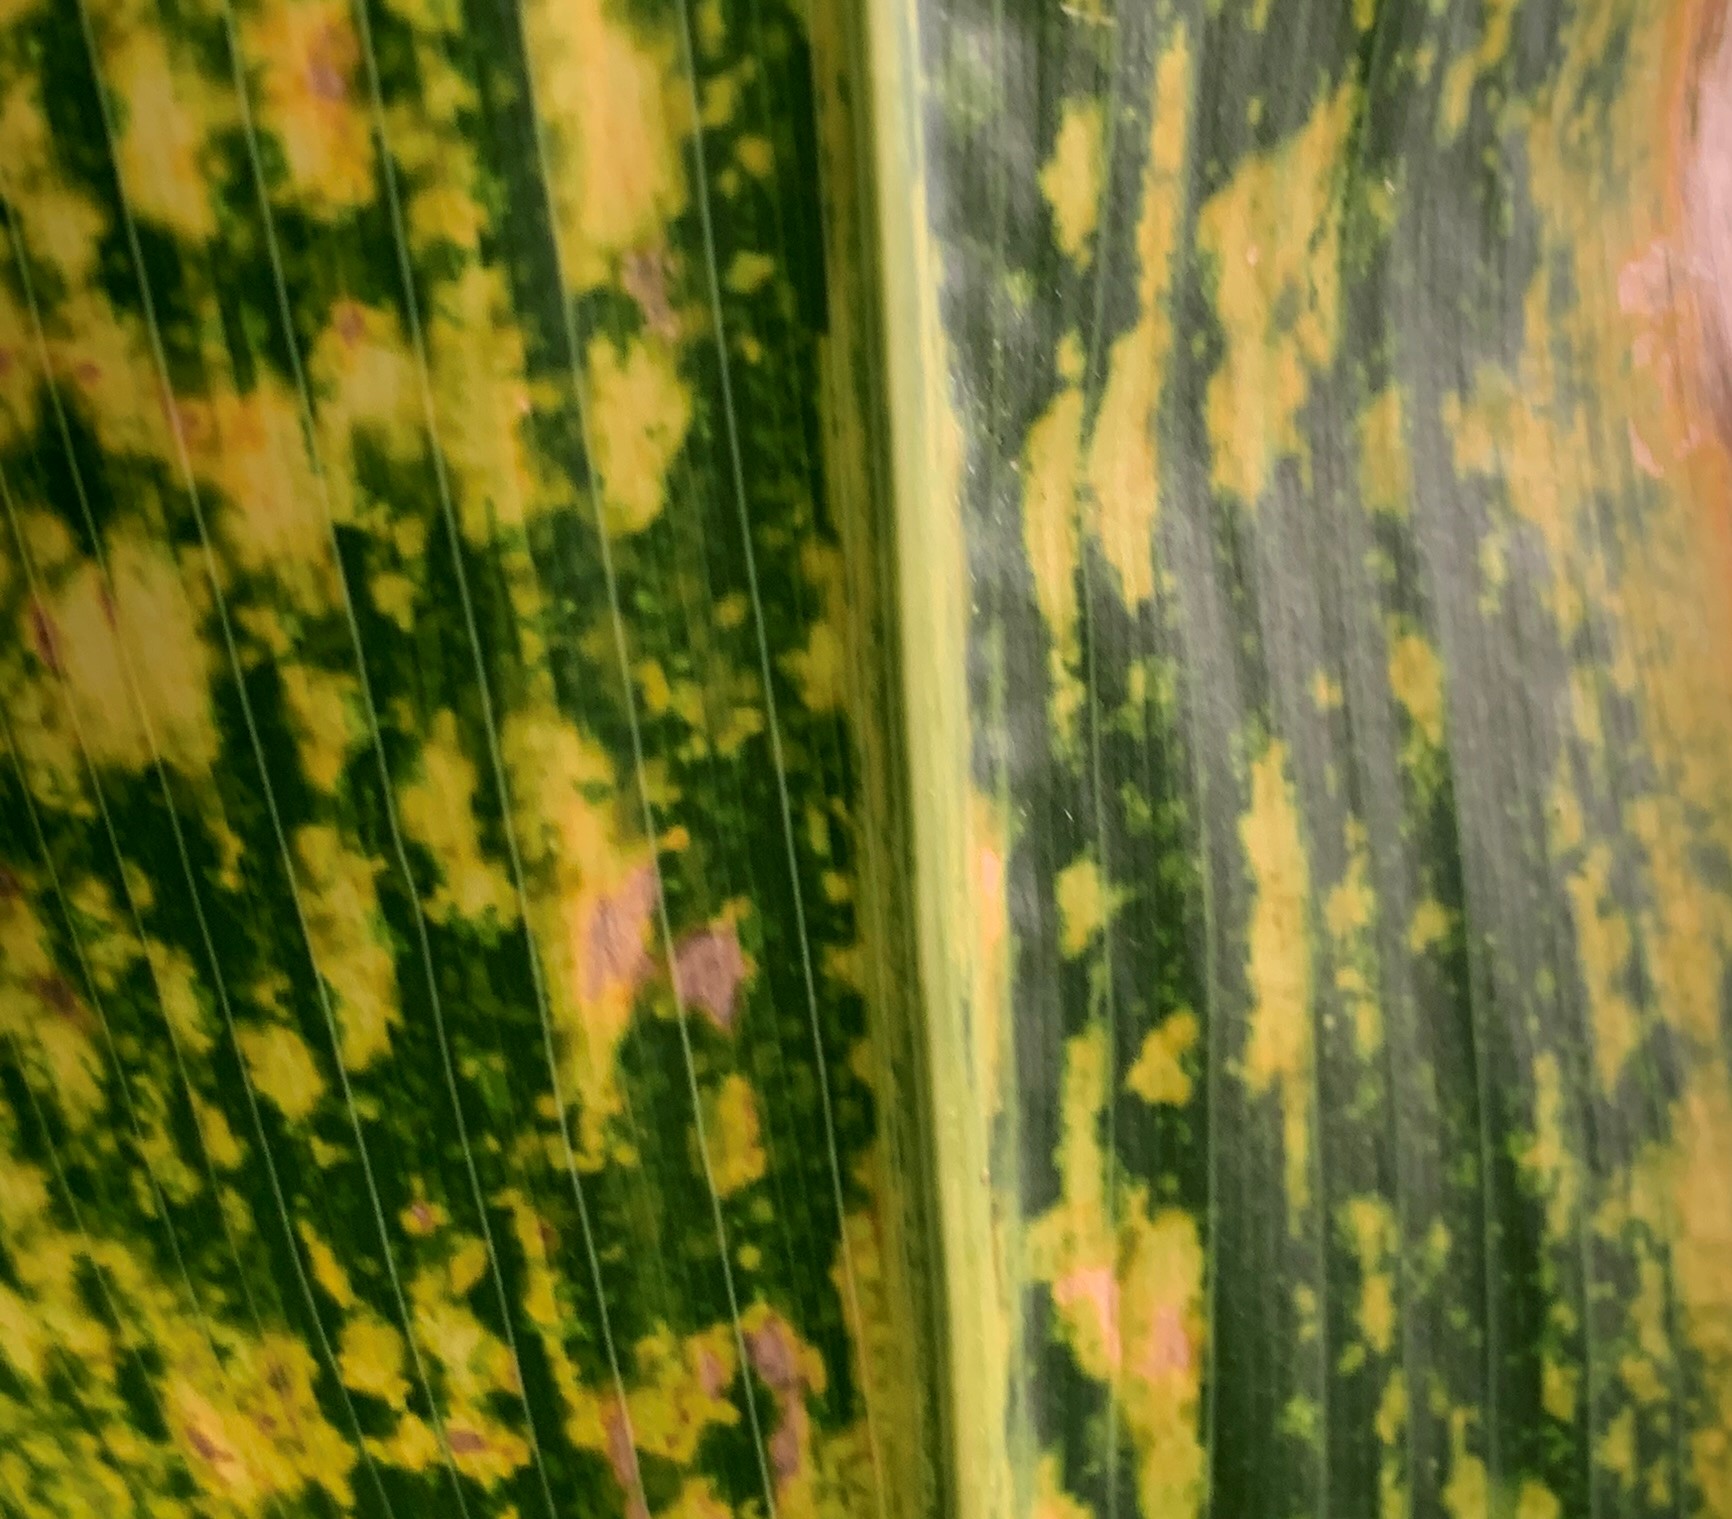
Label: MLN